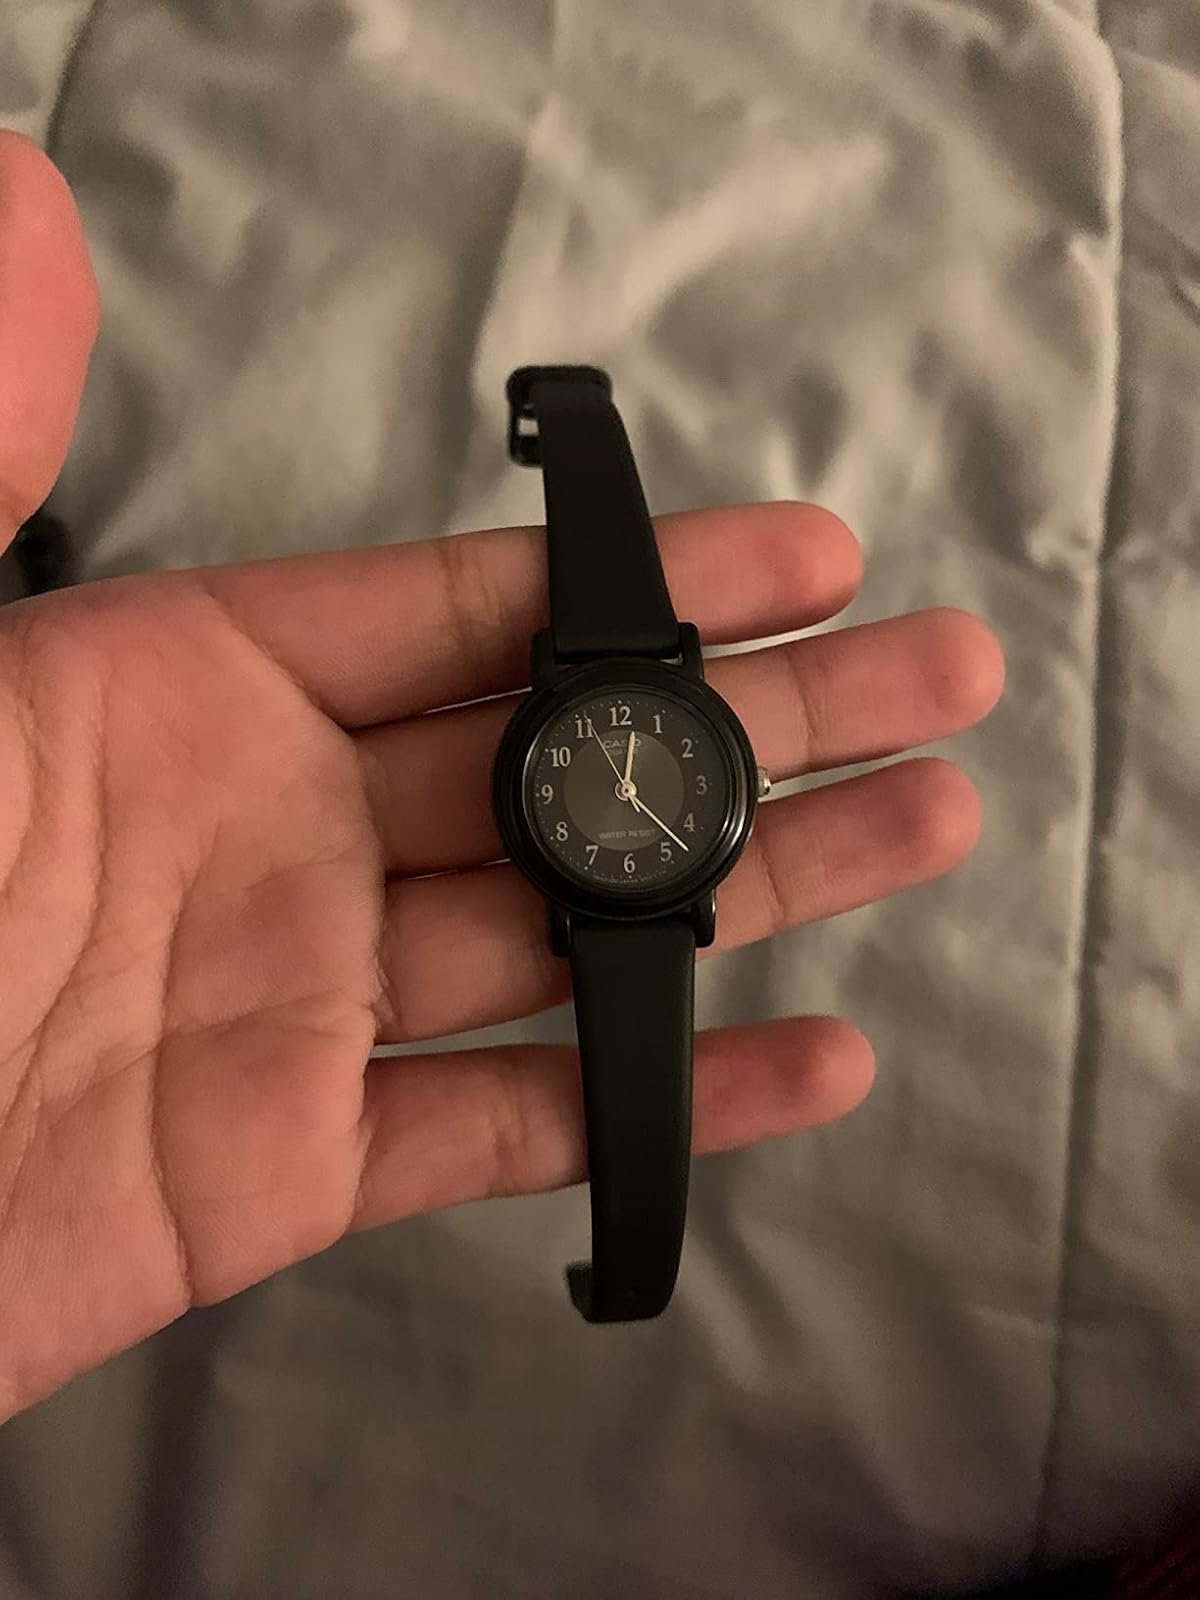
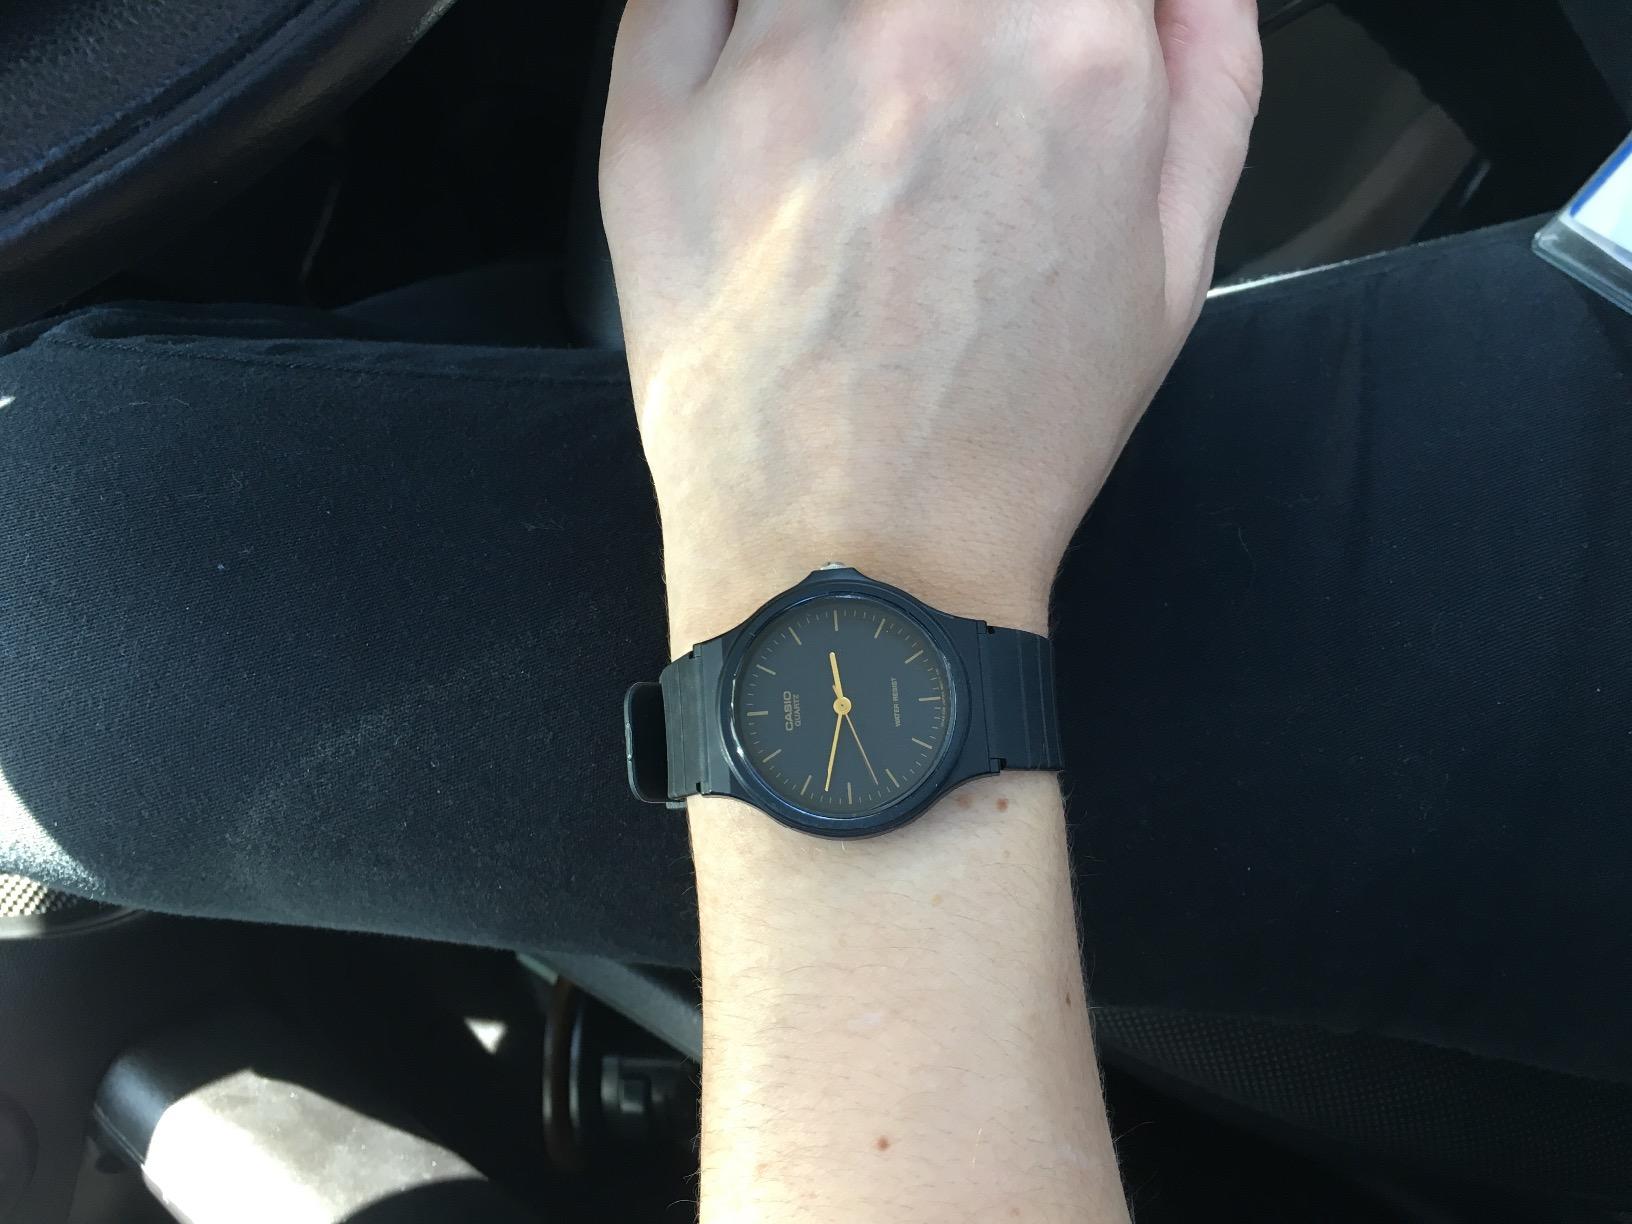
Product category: accessories_watch
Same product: no